Trinity Academy Bradford

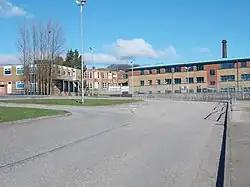
Trinity Academy Bradford Secondary School

Trinity Academy Bradford (formerly Queensbury School and then Queensbury Academy) is an 11–16 mixed, secondary school located in Queensbury (near Bradford) in West Yorkshire, England. Currently undergoing government funded new building.